Indie Director

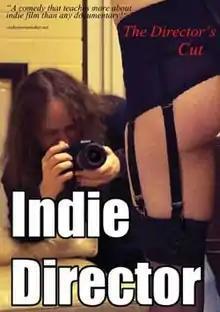

Indie Director is a 2013 independent film directed by Bill Zebub. The movie was released to DVD on May 25, 2013, and is a pseudodocumentary of Zebub's experiences with filmmaking and his creative process.